Nonsard-Lamarche

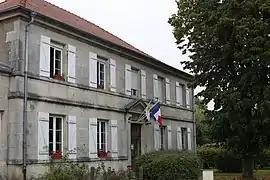
The town hall in Nonsard-Lamarche

Nonsard-Lamarche is a commune in the Meuse department in Grand Est in north-eastern France.